9-Man (film)

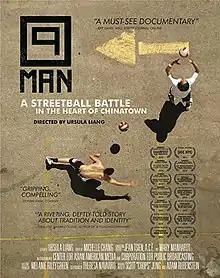
Official poster

9-Man is a 2014 American documentary film about the sport 9-man played in Chinatowns in the U.S. and Canada. "The New York Times" called it "an absorbing documentary."